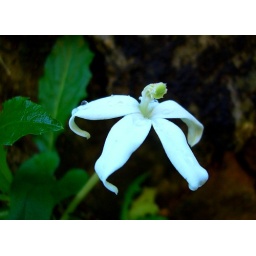
Another white flower i found in the backyard. Guess its spring after all.